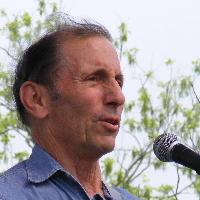
Age: 75